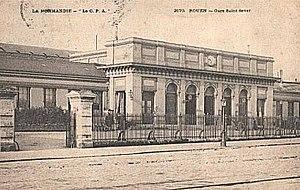
La gare de Rouen-Rive Gauche ou gare de Rouen-Saint-Sever est une gare ferroviaire française désaffectée située sur la rive gauche de Rouen, dans le quartier Saint-Sever.